Patrick McGeehan

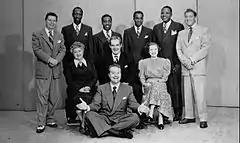
(from back to front) McGeehan, The Four Knights, David Rose, Verna Felton, Rod O'Connor, Lurene Tuttle, and Red Skelton

Patrick Joseph McGeehan was born in Harrisburg, Pennsylvania on March 4, 1907. He left home at age 14 when he went to sea, later working in vaudeville, and was a tightrope walker's assistant with the Barnum & Bailey Circus.